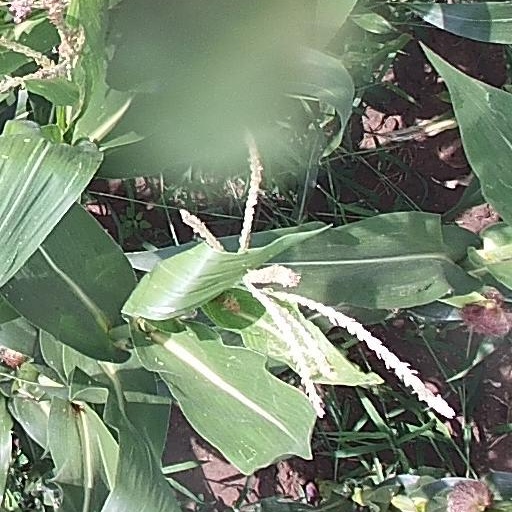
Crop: maize; corn